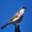
Label: bird